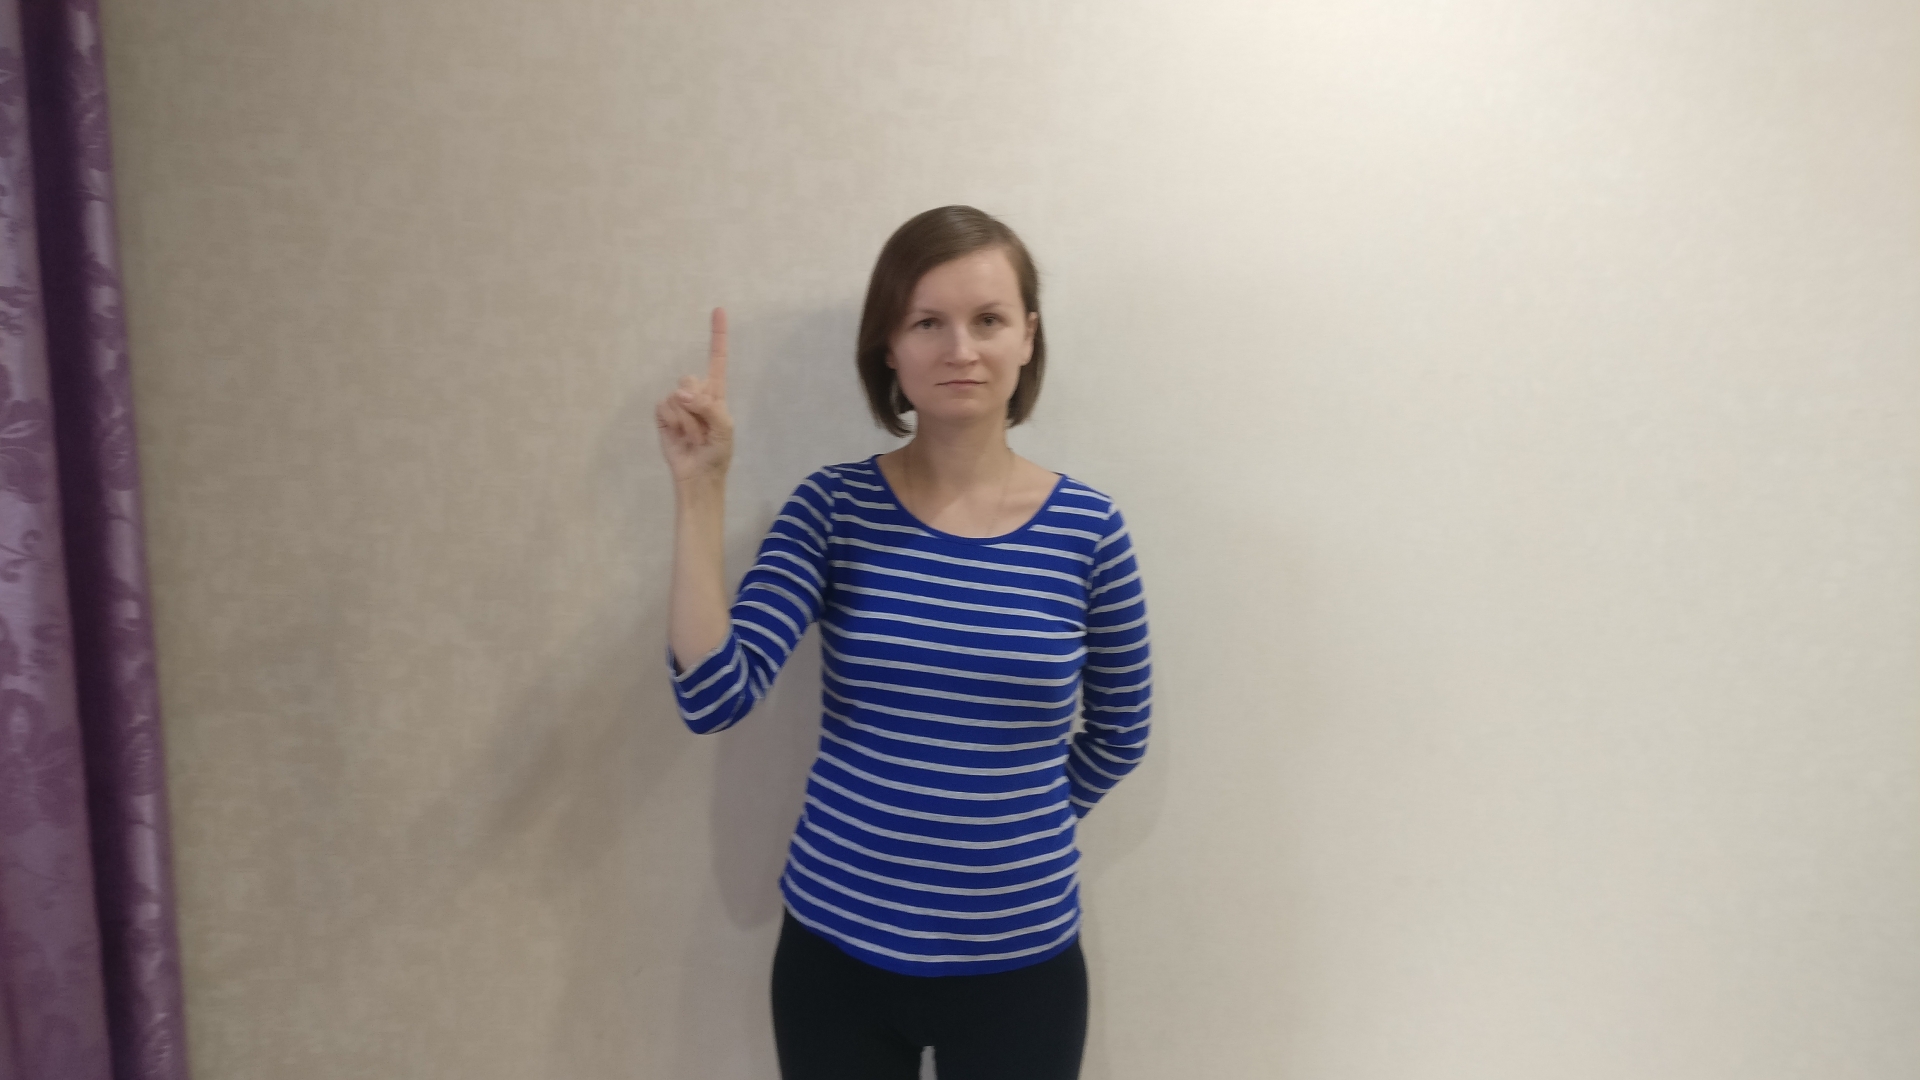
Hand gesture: one